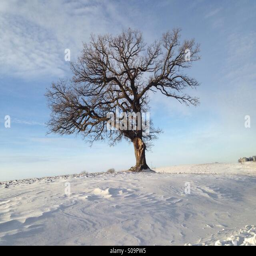
landscape view of a lone tree on a cold day